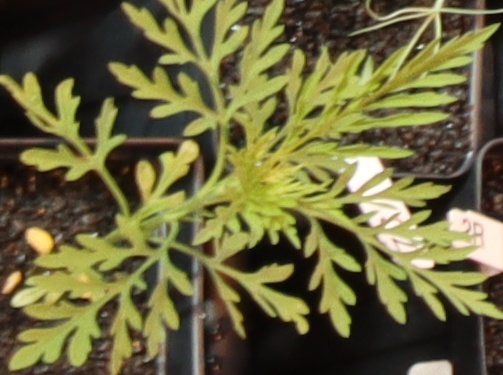
Label: Ragweed